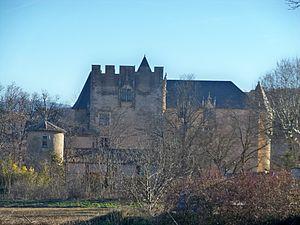
Chateau d'Allemagne en Provence (04), France
Allemagne-en-Provence est une commune française, située dans le département des Alpes-de-Haute-Provence en région Provence-Alpes-Côte d'Azur.